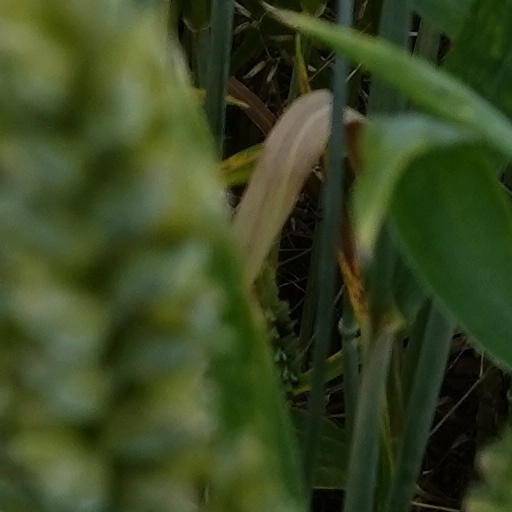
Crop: wheat